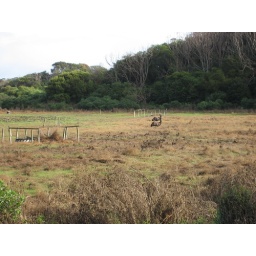
emus hanging out in the caldera of the extinct volcano that is tower hill park